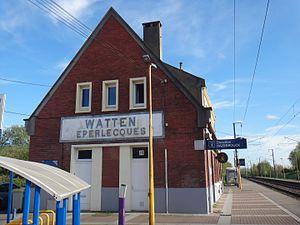
Gare de Watten-Eperlecques, Pas-de-Calais, France, en 2014
La gare de Watten - Éperlecques est une gare ferroviaire française de la ligne de Lille aux Fontinettes, située sur le territoire de la commune d'Éperlecques dans le département du Pas-de-Calais, à proximité de Watten dans le département du Nord, en région Hauts-de-France.